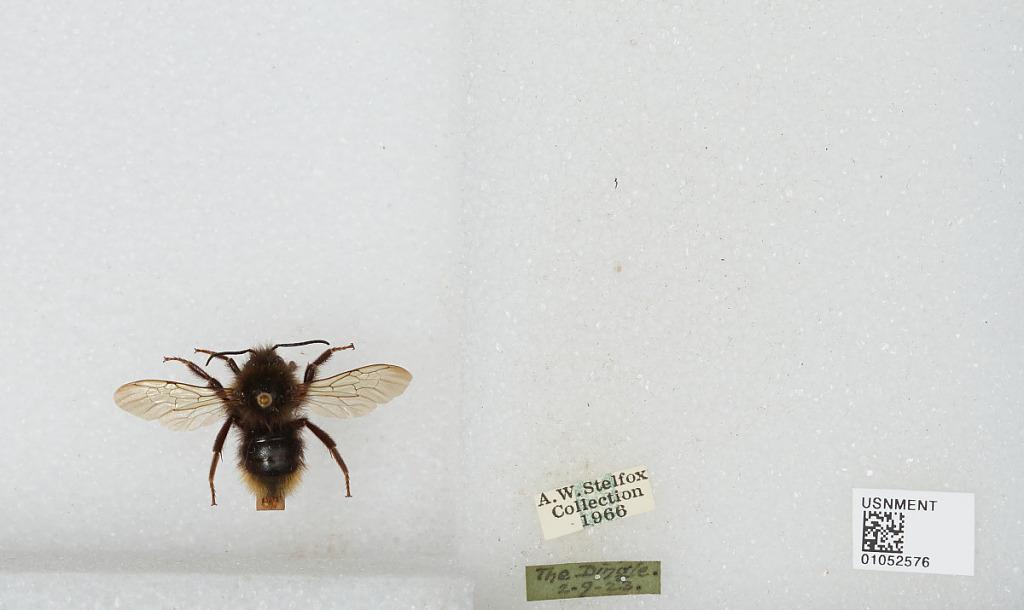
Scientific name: Bombus sp.
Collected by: A. Stelfox
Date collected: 1923-9-2
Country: Ireland
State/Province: Kerry
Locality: The Dingle
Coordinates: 52.1408, -10.2653